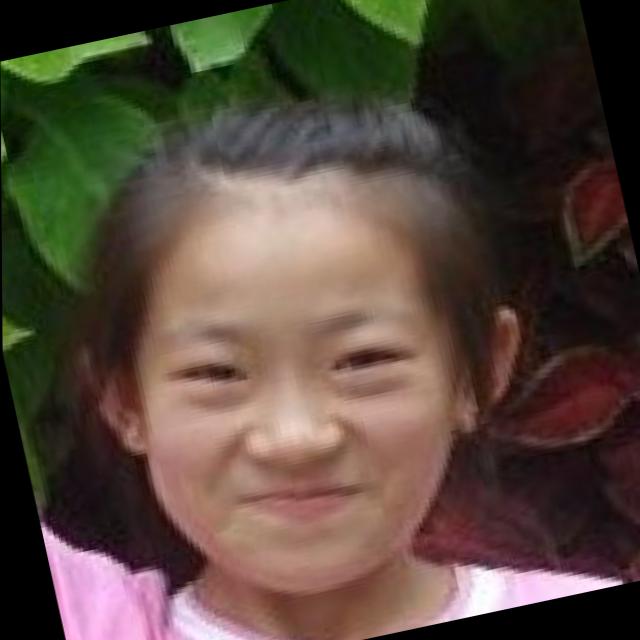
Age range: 13-20